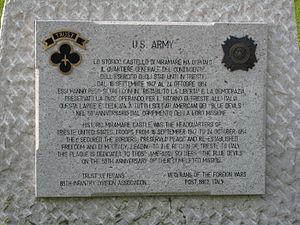
La 88ᵉ division d'infanterie est une division de l'US Army, créée à l'occasion des deux guerres mondiales.